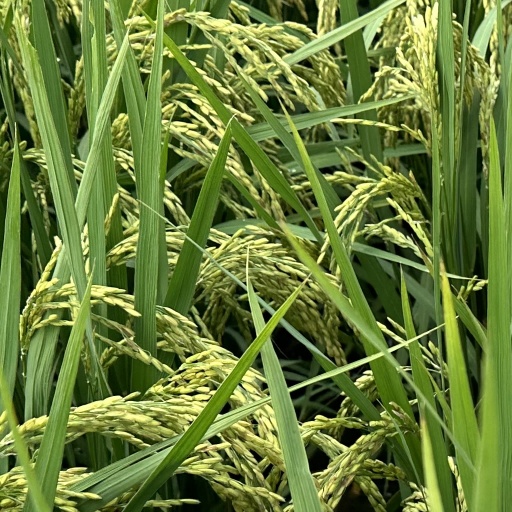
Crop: rice